Georgetown, Guyana

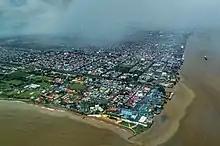
View of Georgetown from over the Atlantic Ocean

It was renamed Georgetown on 29 April 1812 in honour of King George III. On 5 May 1812, an ordinance was passed to the effect that the town formerly called Stabroek, with districts extending from La Penitence to the bridges in Kingston and entering upon the road to the military camps, shall be called Georgetown.